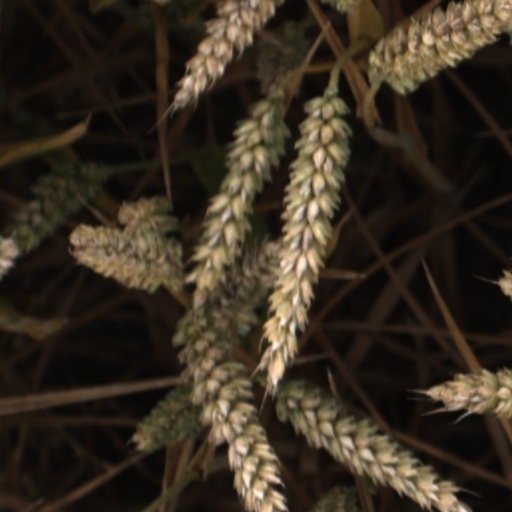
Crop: wheat